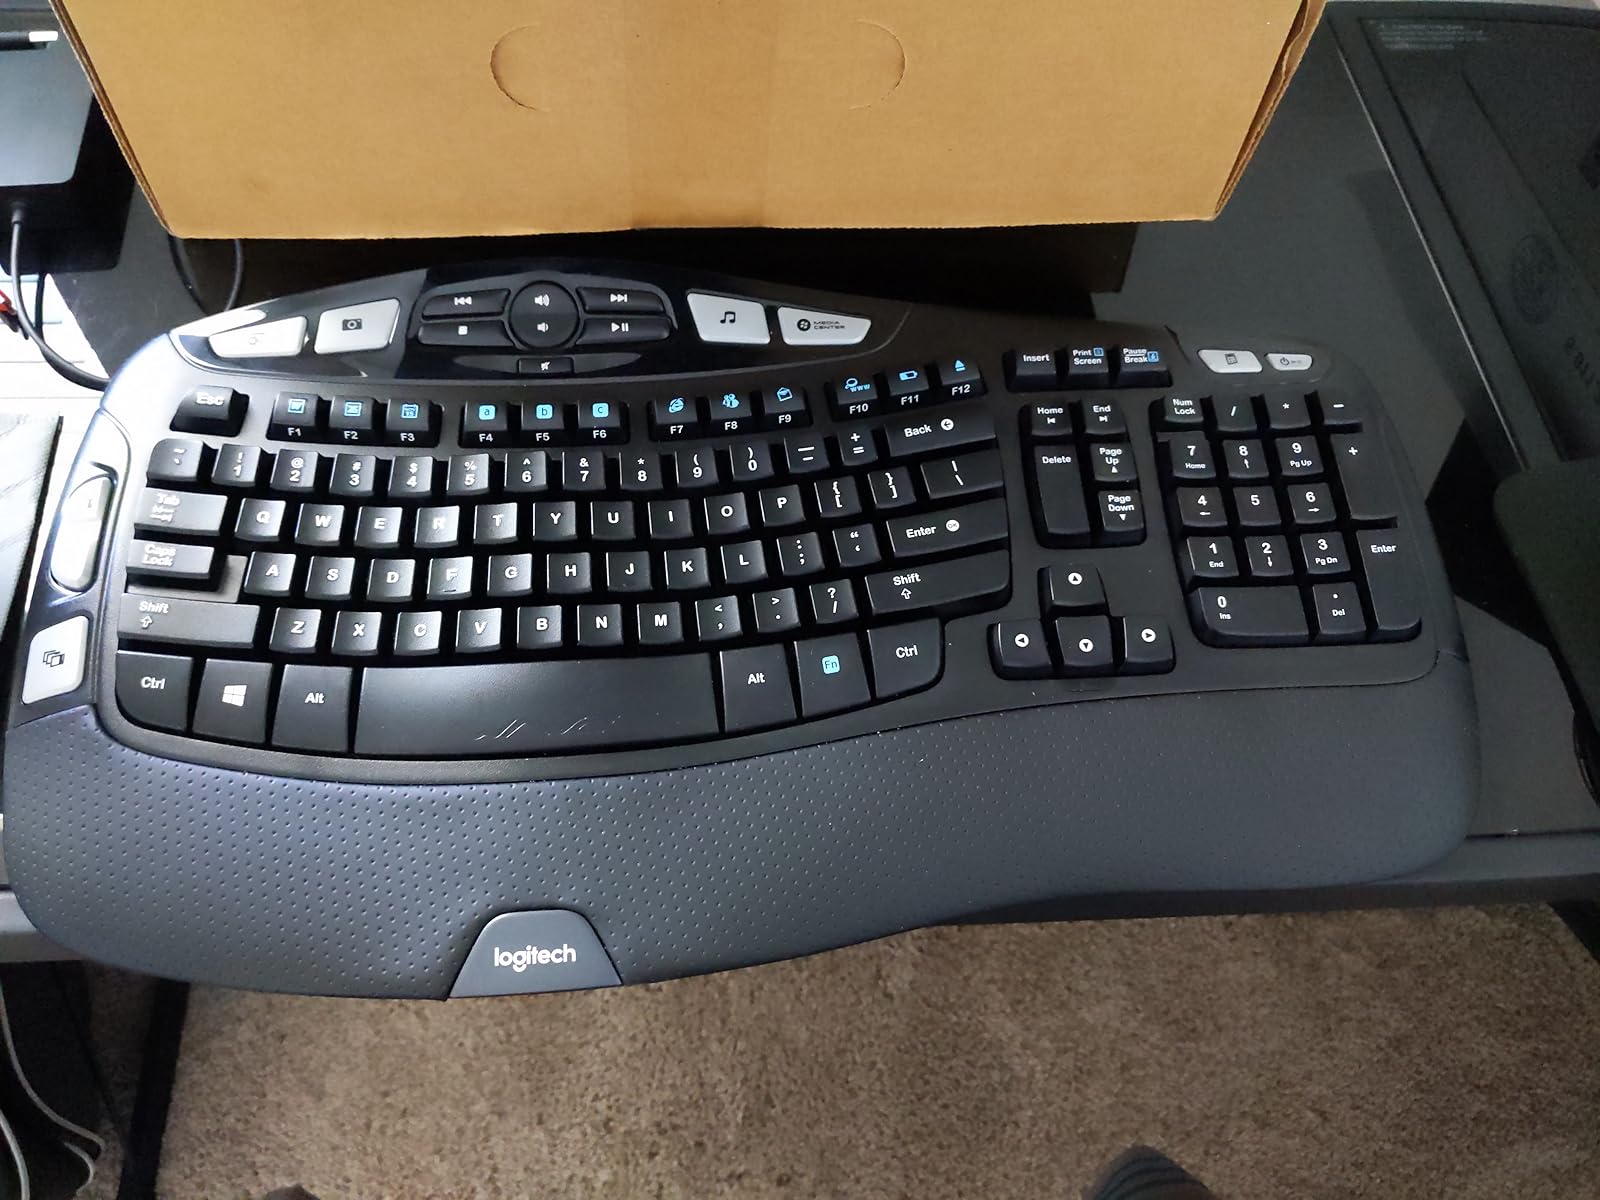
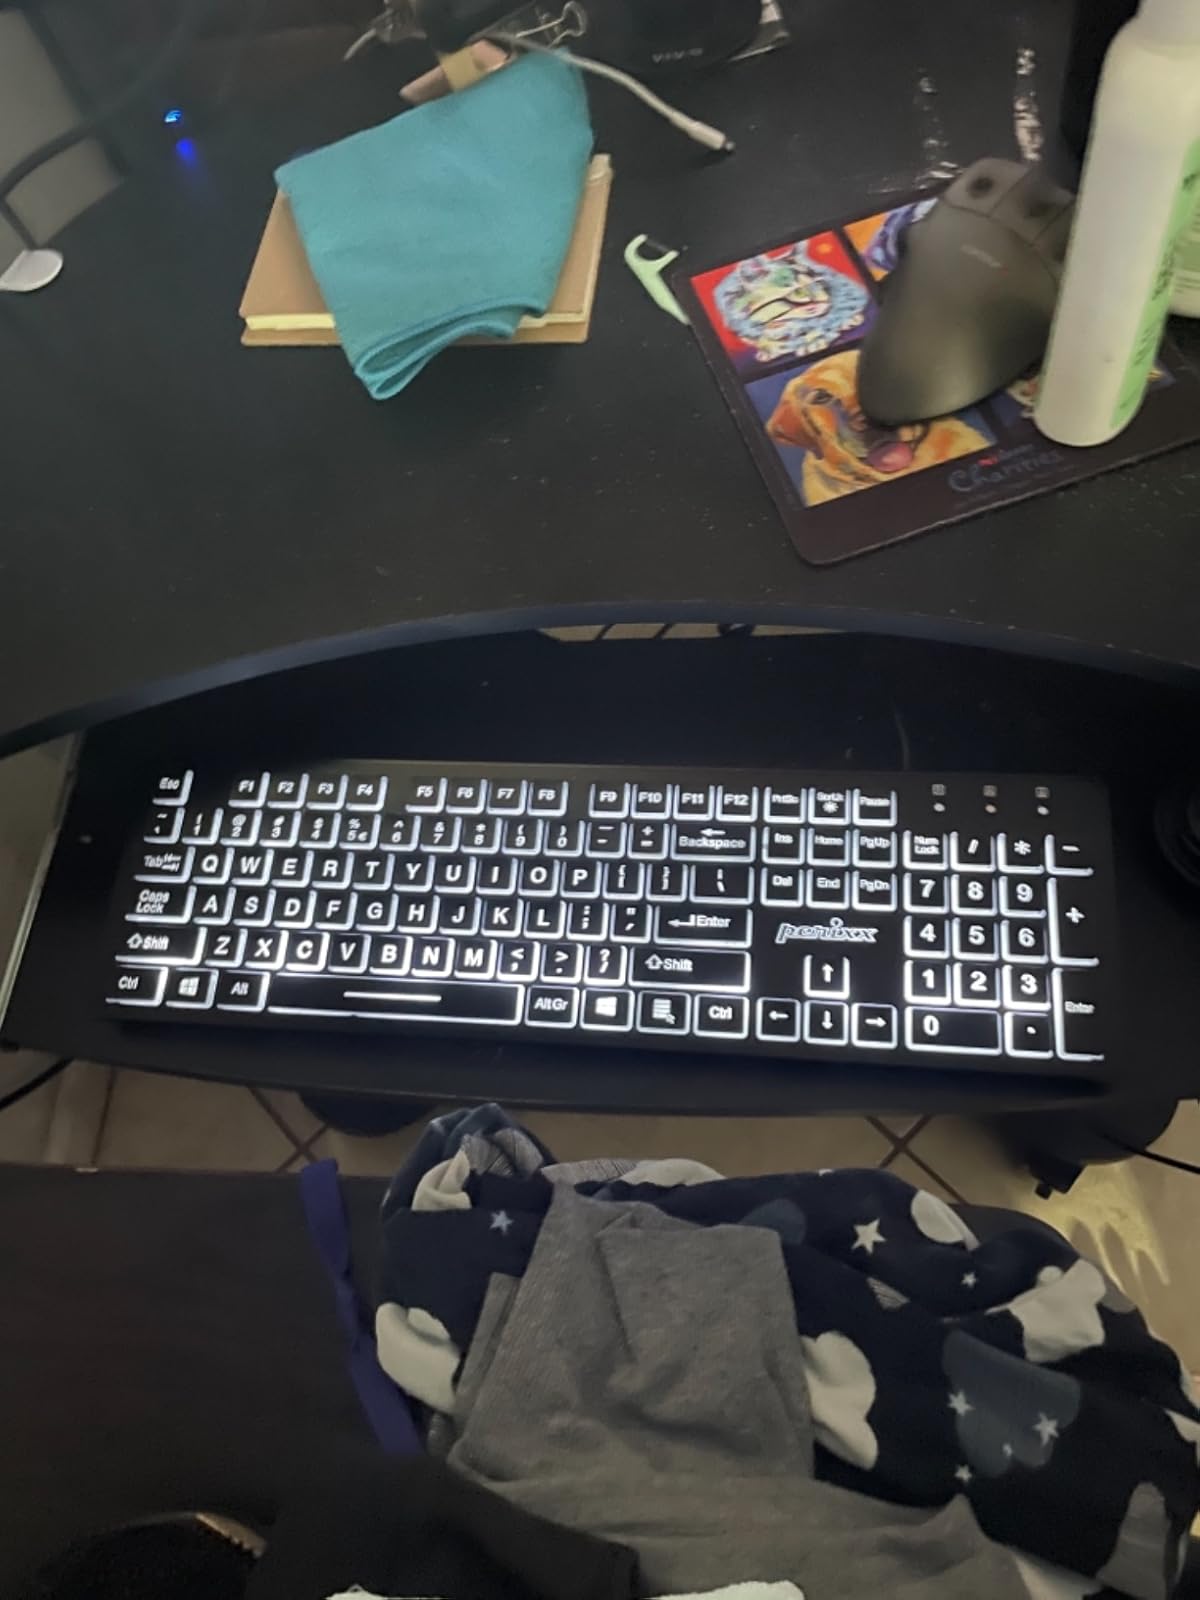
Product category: keyboard
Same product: no